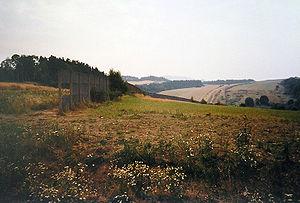
Le Rideau de fer dans la campagne allemande, près de Witzenhausen.
Le rideau de fer est la frontière fortifiée séparant les États européens tournés vers les États-Unis des États européens placés sous influence soviétique. Il s'agit d'une expression apparue sous la plume de Vassili Rozanov en 1918 et popularisée par Winston Churchill à partir de son discours à Fulton le 5 mars 1946.
La ceinture verte européenne est une initiative soutenue par l’UICN qui en 2008 a « instamment » prié les gouvernements des 23 pays européens concernés et l’Union européenne « d’accorder la plus haute priorité à la mise en place du réseau écologique de la ceinture verte européenne et d’apporter leur soutien aux correspondants nationaux et aux coordonnateurs régionaux dans la poursuite du programme de travail ».